Allysin Kay

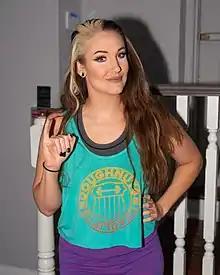
Allysin Kay in August 2019

Allysin Kay (born November 5, 1987) is an American professional wrestler. She is best known for her time with the National Wrestling Alliance (NWA), where she was a former NWA World Women's Tag Team champion. She is also a one-time NWA World Women's Champion. She has also worked for Impact Wrestling under the ring name Sienna, being a two-time TNA/Impact Knockouts Champion and one-time GFW Women's Champion. She also wrestles on the independent circuit in the United States and Canada.